History of the Paraguay national football team

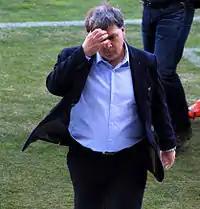
On 30 June 2006, it was announced that Gerardo Martino would be the Albirroja's new coach as of January 2007.

Paraguay's national squad underwent a major transition after Germany 2006 because of the retirement of key players such as Carlos Gamarra, Francisco Arce, Celso Ayala, and goalkeeper José Luis Chilavert. Paraguay's under-20 side had won the Milk Cup in 2002, 2003 and 2006, and players such as Nelson Haedo, Aureliano Torres, Cristian Riveros, Julio dos Santos, José Montiel, Édgar Barreto and Óscar Cardozo were thought key to the re-building of the team. In 2007, Argentine Gerardo "Tata" Martino was designated as head-coach. The former Newell's Old Boys skipper's coaching career had blossomed in Paraguay where he formerly coached Club Libertad and Cerro Porteño.